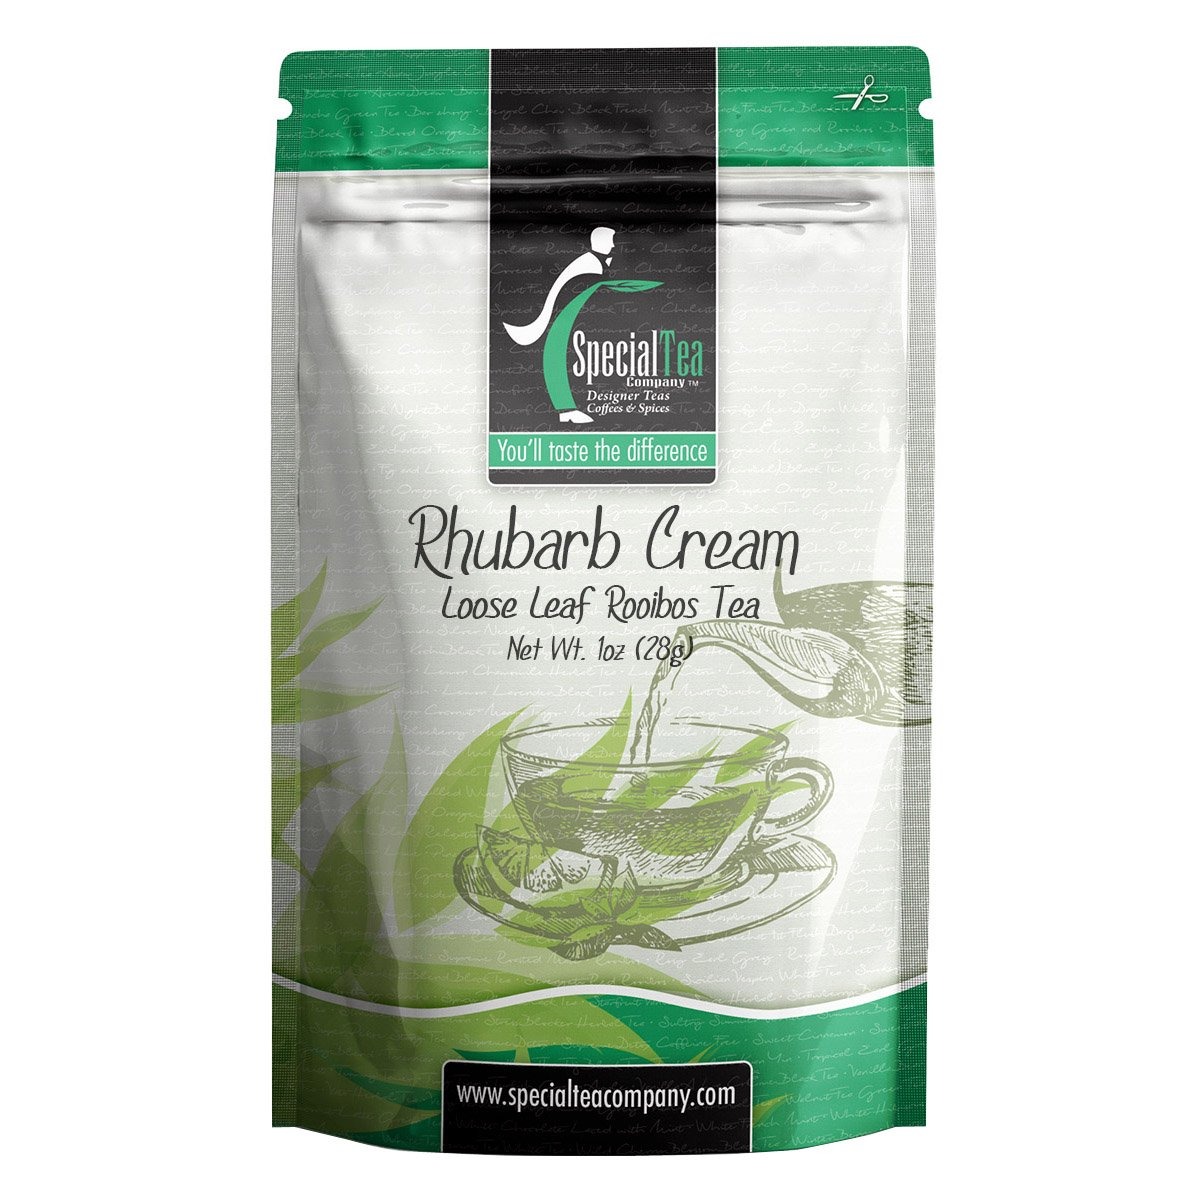
Item Name: Special Tea Loose Leaf Rooibos Tea, Rhubarb Cream, 1 oz
Bullet Point 1: ROOIBOS TEA: Rooibos is a caffeine free alternative tea which offers similar health benefits to tea without the caffeine. Rooibos teas come from the Cedarburg area of the Western Cape of South Africa.
Bullet Point 2: EARTHY FLAVOR: Green Rooibos has an earthly fresh character similar to pan fired green teas. Red rooibos has a robust mineral earthy body similar to black tea. Honeybush has as smooth sweet honey like character similar to a dark oolong.
Bullet Point 3: CAFFEINE LEVEL: Rooibos tea does not contain caffeine and has low tannin levels compared to black tea or green tea. Rooibos contains is packed full of polyphenols similar to tea.
Bullet Point 4: REAL LOOSE LEAF TEA: Loose leaf tea is a healthier purer way to drink tea. Our 1 oz. sample brews about 10 cups of tea.
Bullet Point 5: REAL LOOSE LEAF TEA IN BAGS: Loose leaf tea is a healthier purer way to drink tea, we gently breakup our loose leaf teas for use in eco-friendly tea bags to help retain full flavor.
Bullet Point 6: PREMIUM LOOSE LEAF TEA: Premium tea leaves have all their essential oils intact, so the flavor, quality and health benefits are maintained. Individually hand packed in the USA in a resealable pouch to retain freshness.
Product Description: <p>Notes of cream perfectly compliment the tartness of rhubarb.</p> <p>Brewing Instructions: Bring cold water to just under a boil (180° - 190°). Pour hot water over tea bag or 1 heaping teaspoon of tea leaves and steep 4-6 minutes.</p> <p>Ingredients: Rooibos, Natural and Artificial Flavor, Rhubarb.</p>
Value: 1.0
Unit: Ounce

Price: 7.61